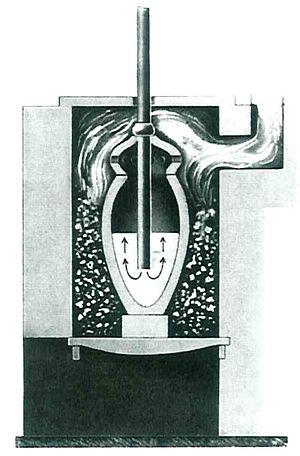
Creuset de recherche de Bessemer en 1856